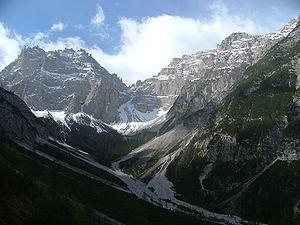
Lorenzago di Cadore ou Lorenzhagen im Kadurn est une commune italienne de la province de Belluno dans la région Vénétie en Italie.